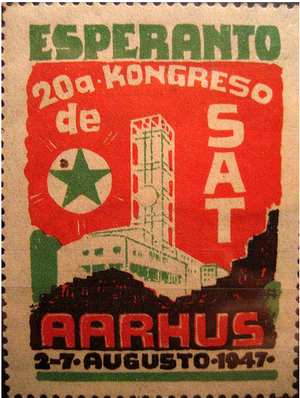
Tous les ans depuis 1921, à l'exception de la période entre 1940 et 1946, l'association mondiale anationale organise un congrès mondial, généralement dans une ville d'Europe.